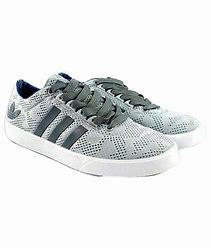
Brand: adidas
Model: neo Adidas NEO Hoops 2